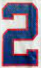
Number: 2